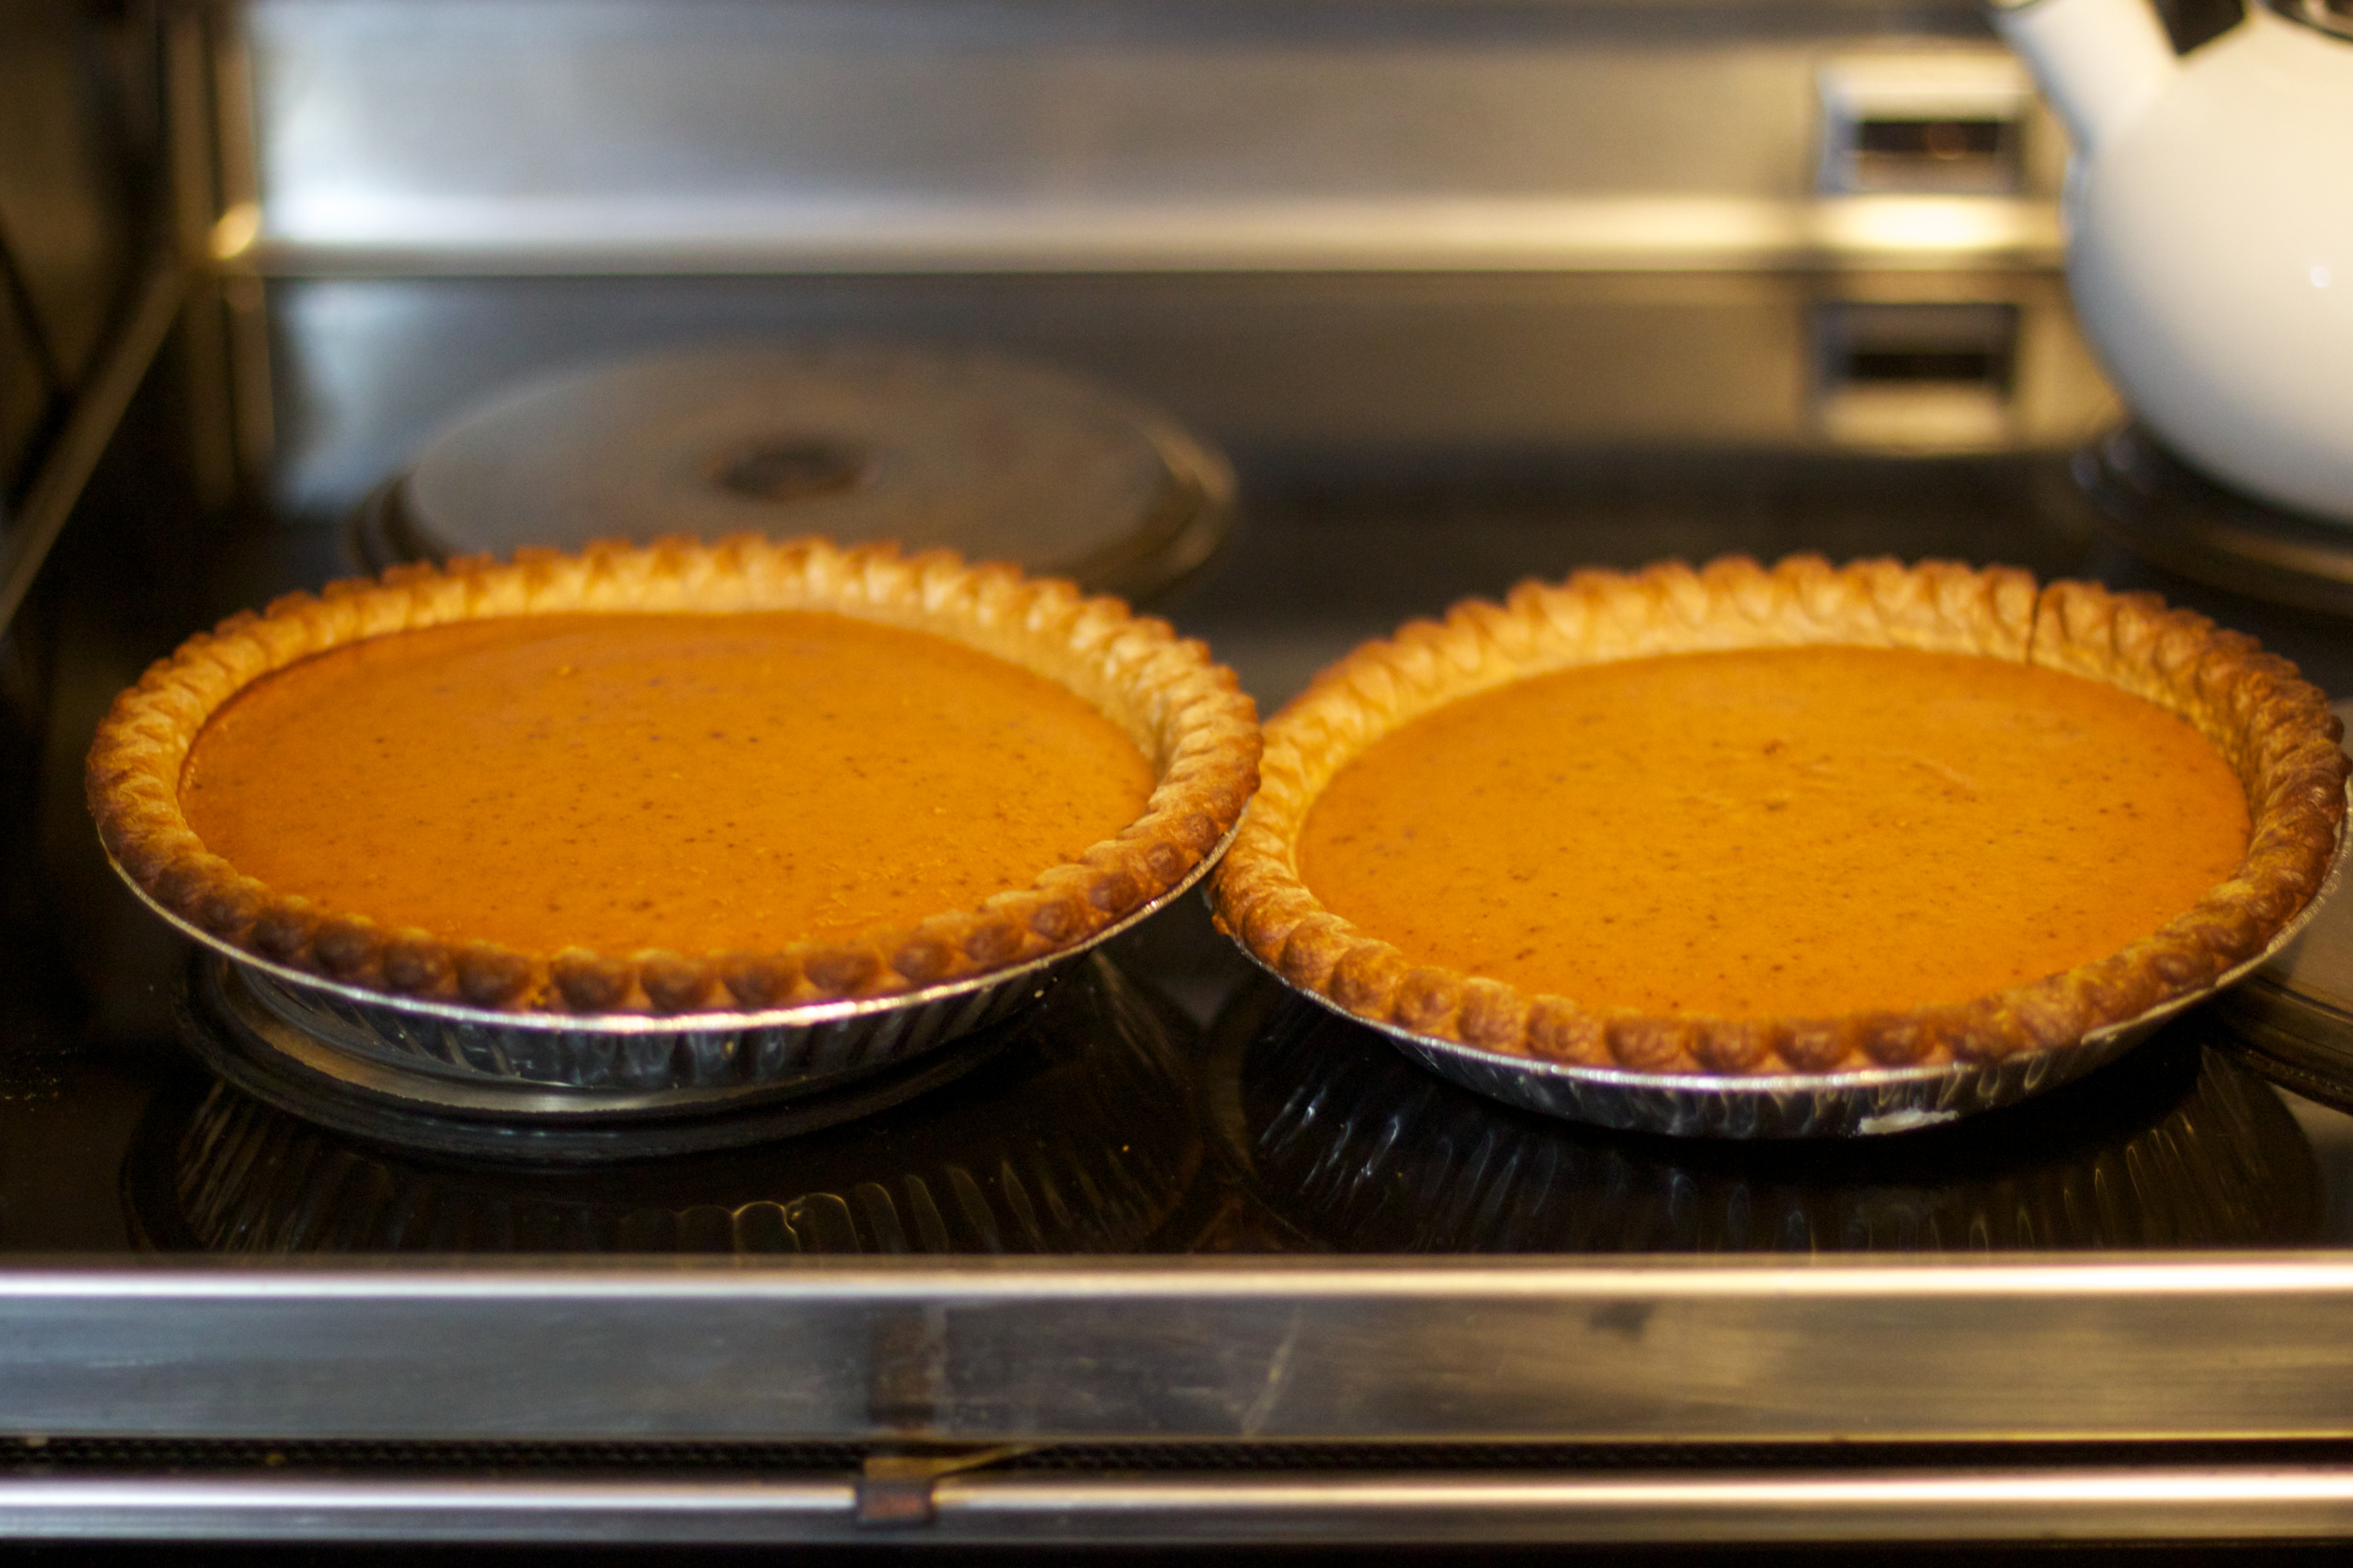
dish, food, cooking, produce, baking, dessert, pie, icing, baked goods